Henry Art Gallery

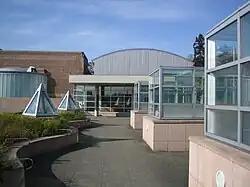
Henry Art Gallery main entrance

The Henry Art Gallery ("The Henry") is the contemporary art museum of the University of Washington in Seattle, Washington. It is administered by the Arts Division of the College of Arts and Sciences of the University of Washington.